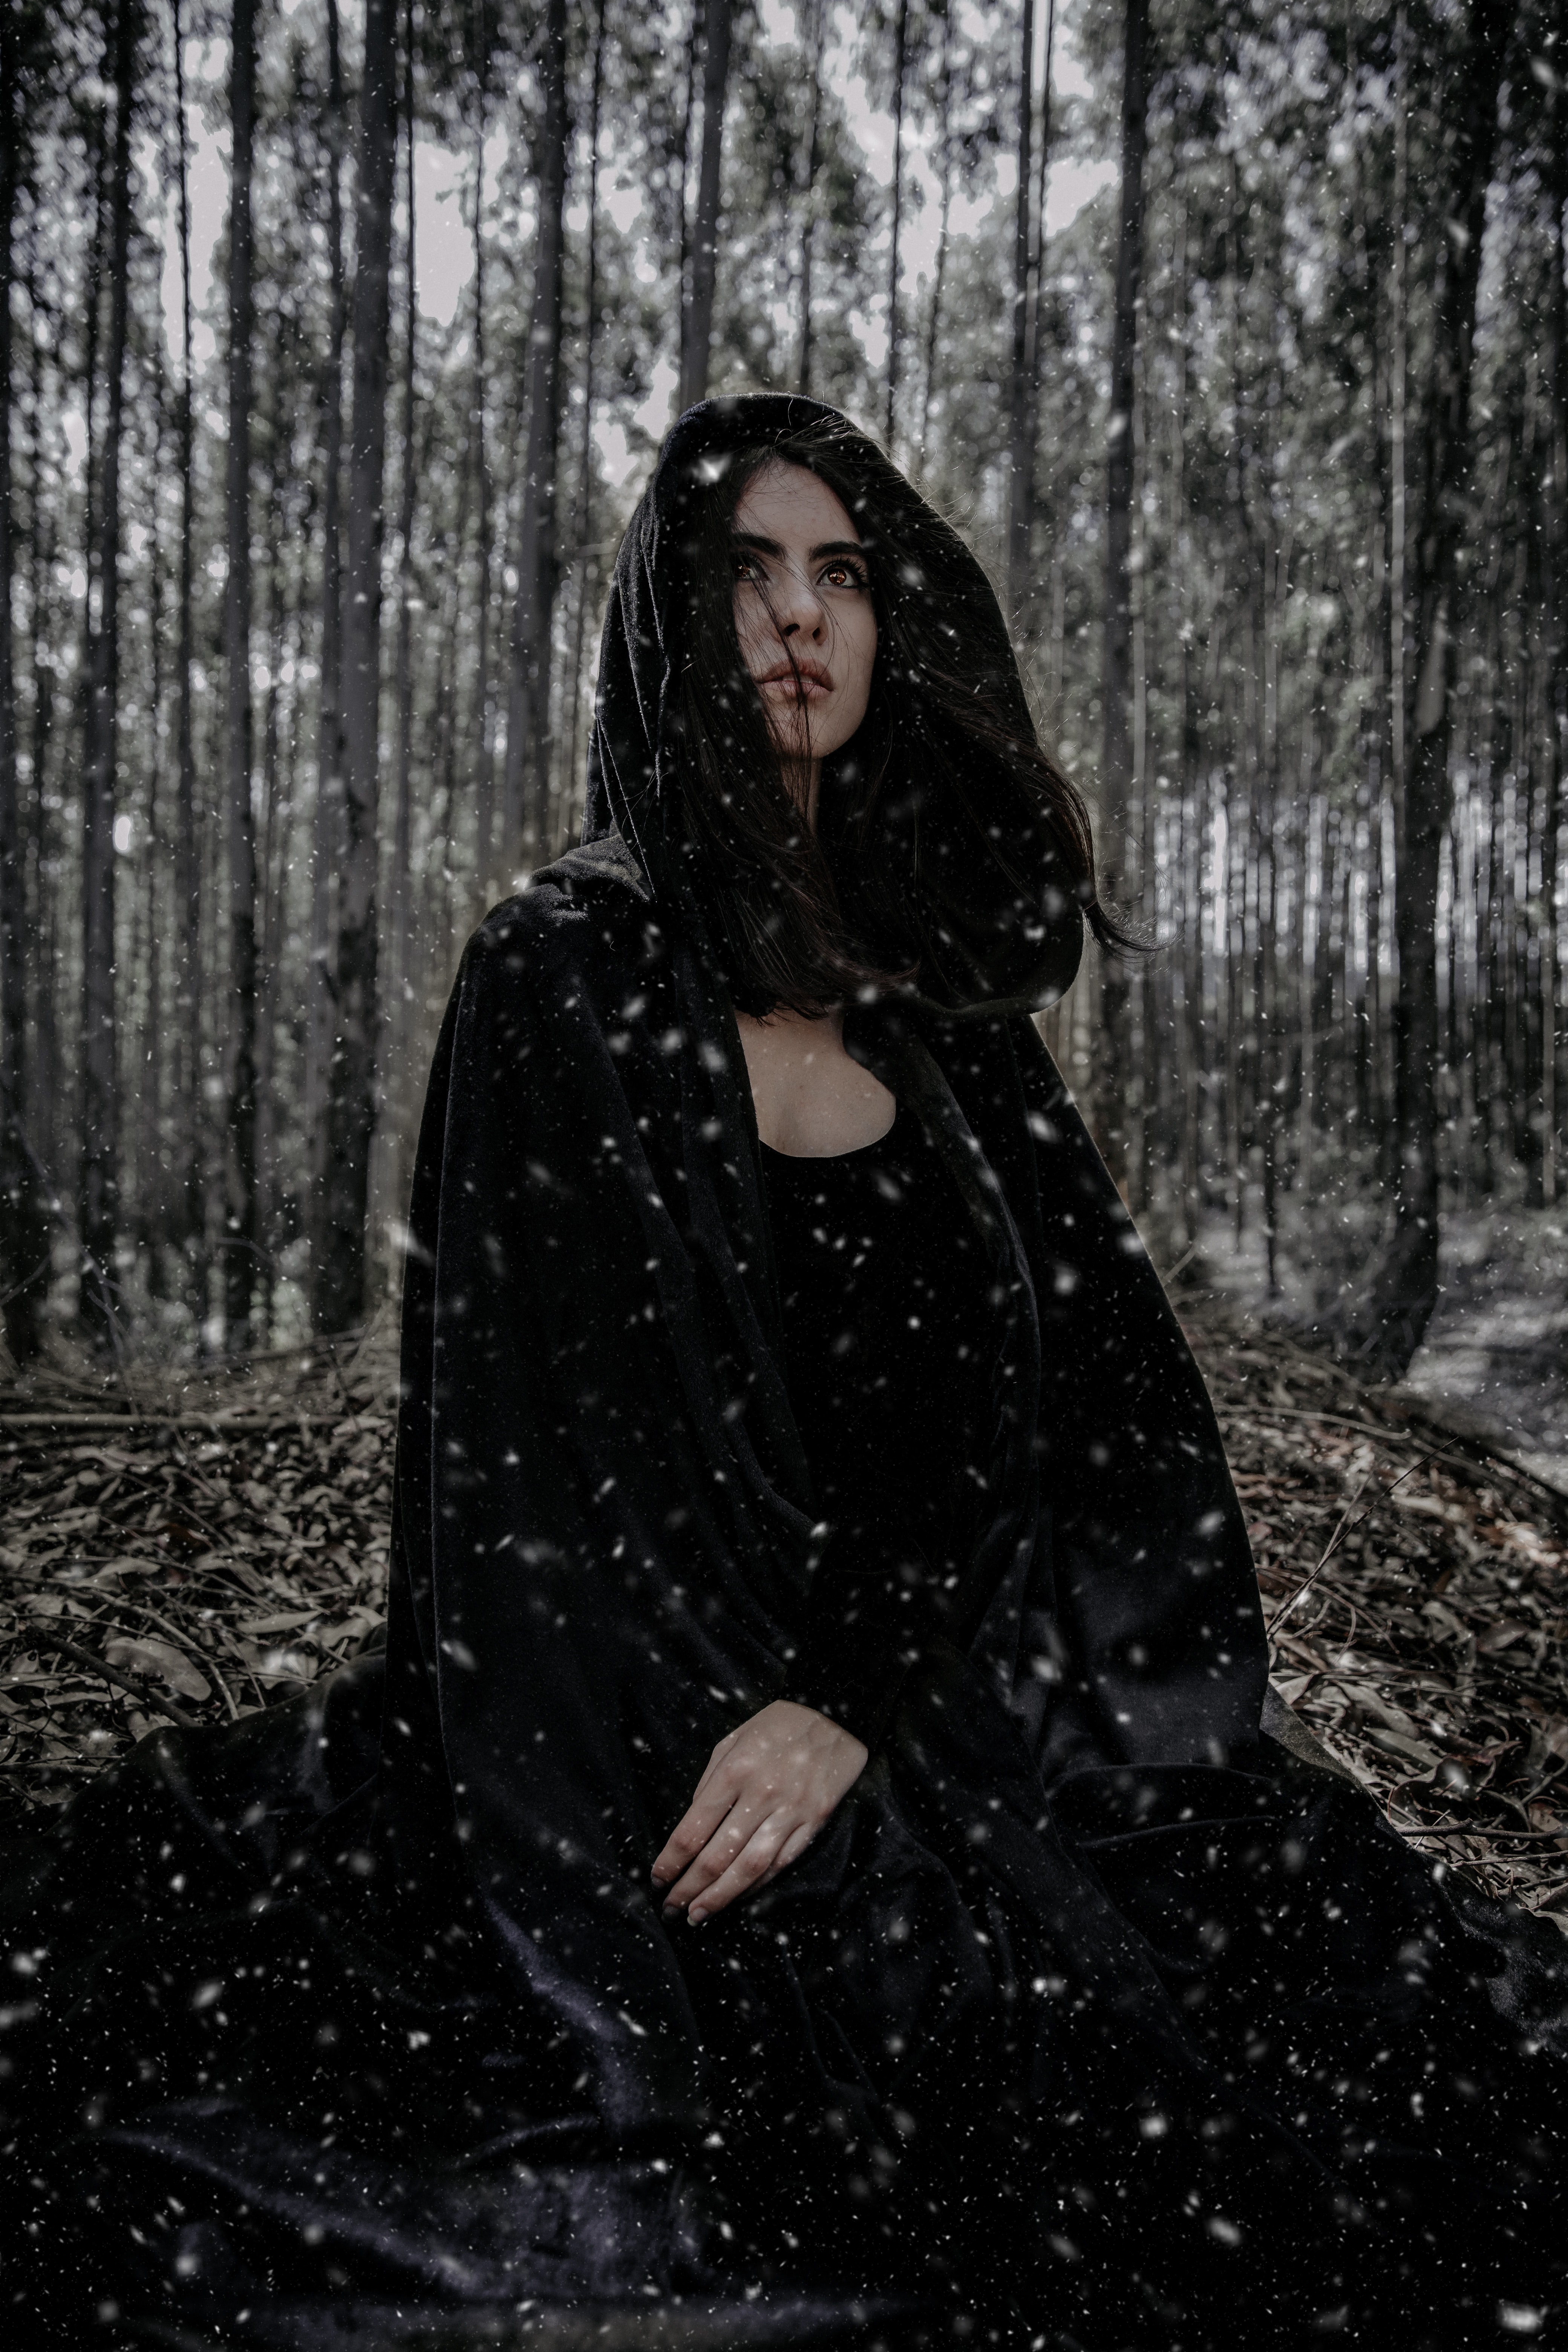
lady, black, beauty, natural environment, tree, forest, outerwear, long hair, fashion, photography, black and white, darkness, dress, black hair, cloak, woodland, portrait, branch, Gothic fashion, monochrome, goth subculture, photo shoot, monochrome photography, veil, smile, old growth forest